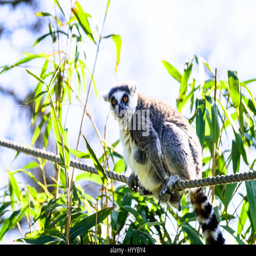
lemur playing and climbing on a tree